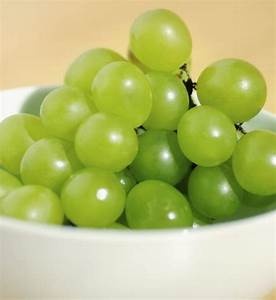
Label: grape